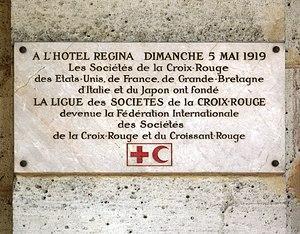
Plaque apposée sur la façade de l'hôtel Régina au n° 2 de la place des Pyramides, Paris 1er.«
La Fédération internationale des Sociétés de la Croix-Rouge et du Croissant-Rouge est une organisation humanitaire internationale, souvent connue sous le nom de Croix-Rouge ou de Croissant-Rouge.
L’hôtel Regina est un hôtel parisien situé 2 place des Pyramides, le long de la rue de Rivoli, dans le 1ᵉʳ arrondissement, face au pavillon de Marsan du palais du Louvre et à proximité immédiate du jardin des Tuileries.